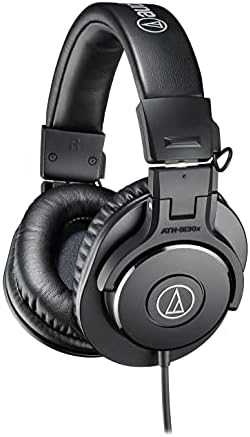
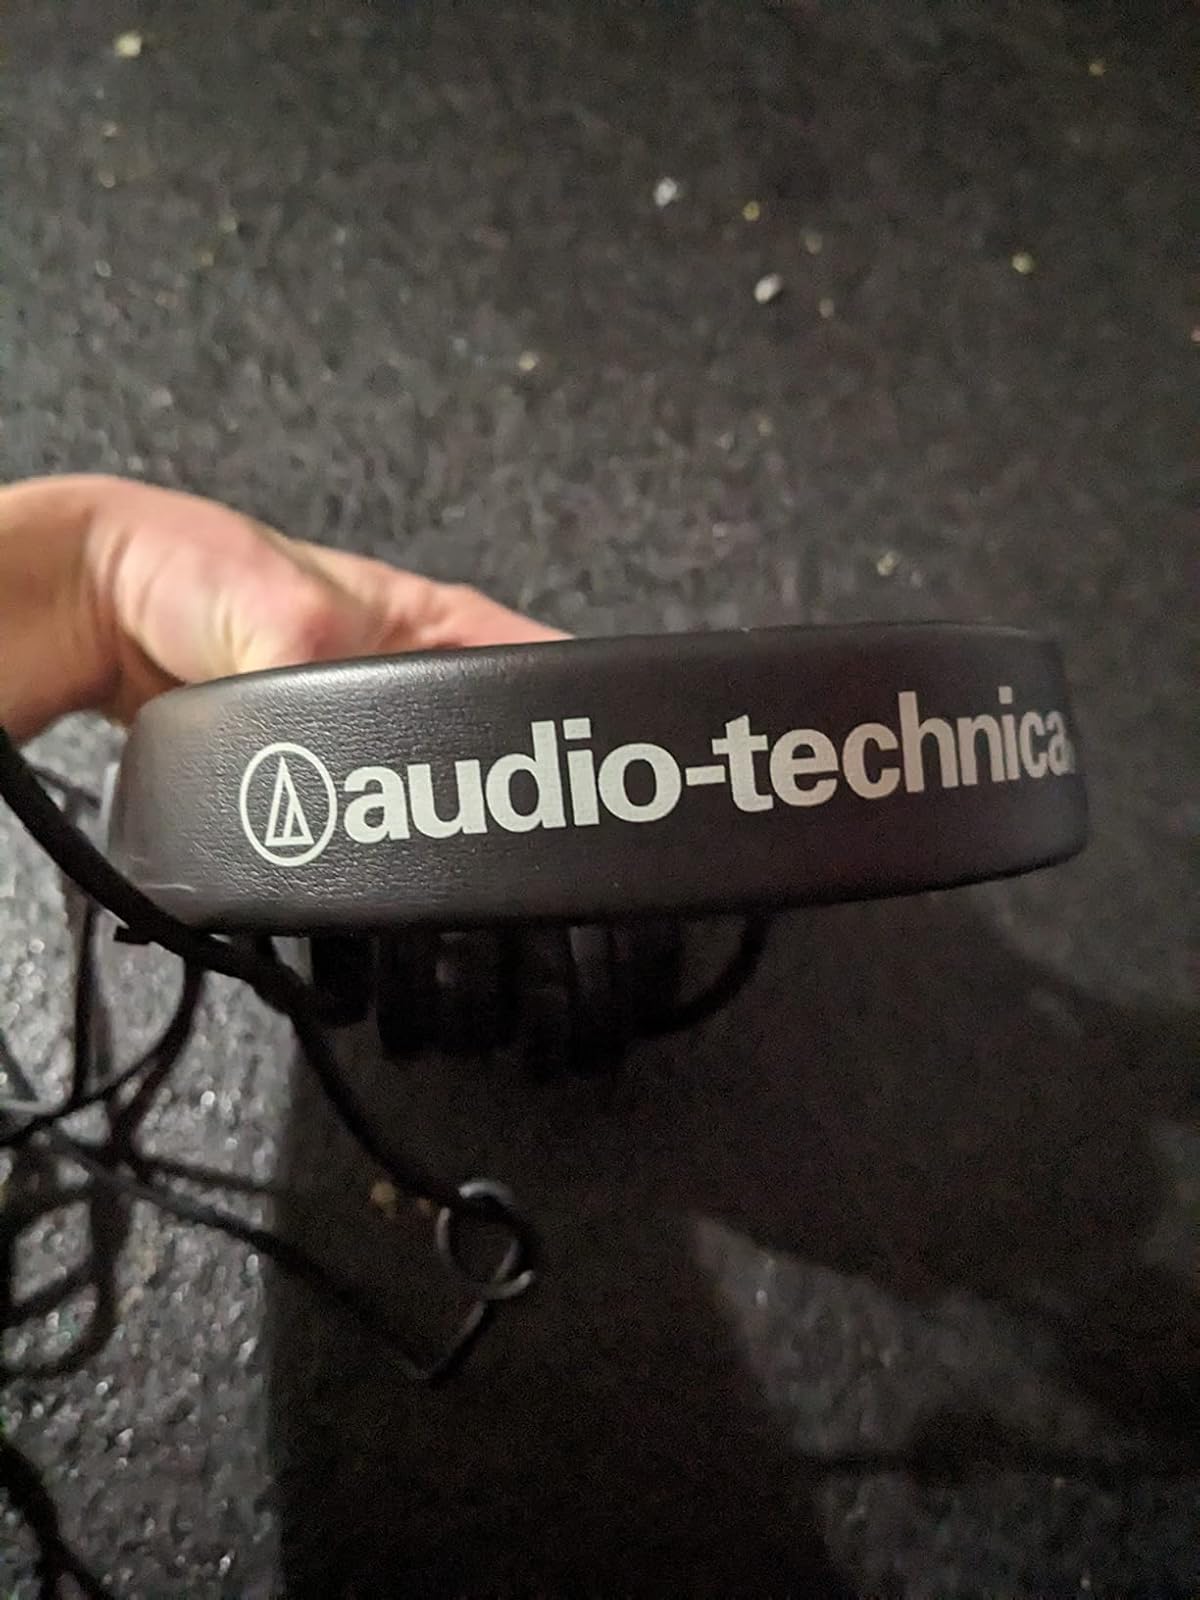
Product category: headphones
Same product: no